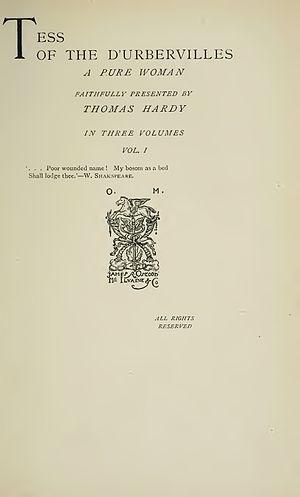
Tess d'Urberville est un roman de Thomas Hardy, publié en 1891 durant l'époque victorienne. En France, il est paru pour la première fois en 1901.